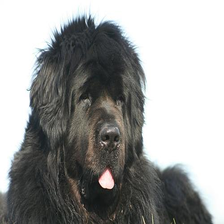
Species: dog
Breed: newfoundland